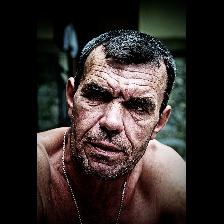
Label: Human